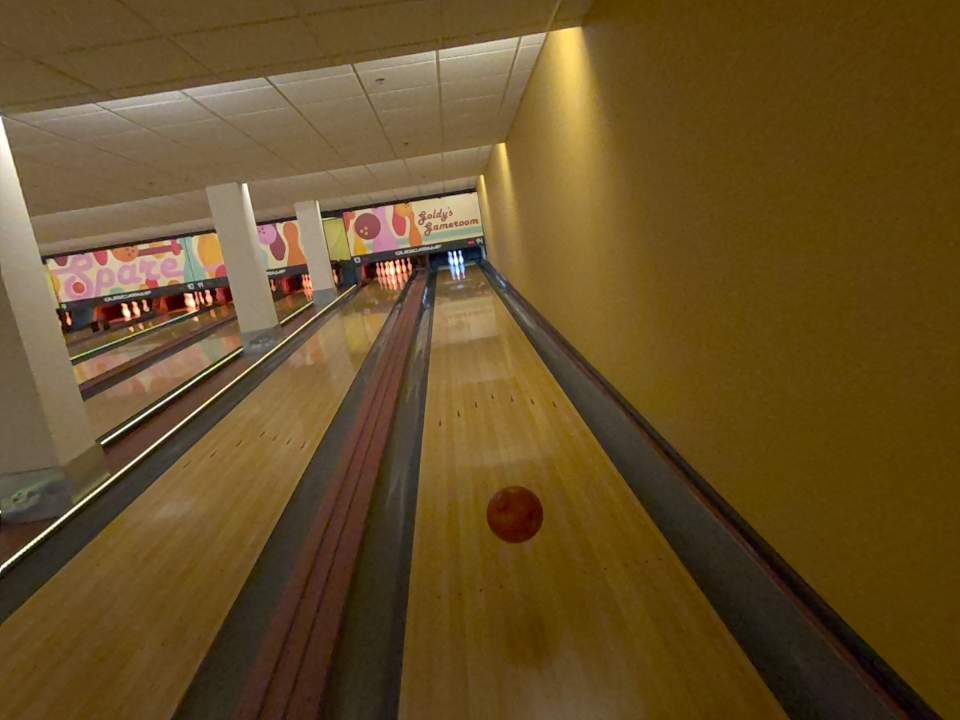
Object: bowling_ball